Shape (song)

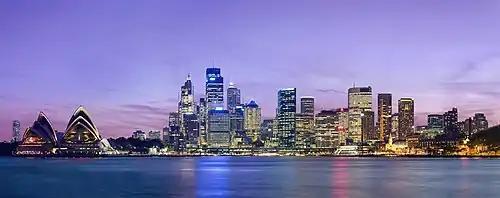
The music video for "Shape" was filmed in Sydney, Australia.

The accompanying music video for "Shape" was directed by Michael Gracey and Pete Commins. It was filmed during December 2002 in Sydney, Australia, and was released on 24 February 2003. Baz Luhrmann's "Moulin Rouge!" team assisted in its production. Sting did not appear in the video due to a busy schedule. The video was subsequently re-shot after being deemed "too raunchy". The video features computer-generated butterflies around the group members' bodies and was described as displaying "a wonderland".